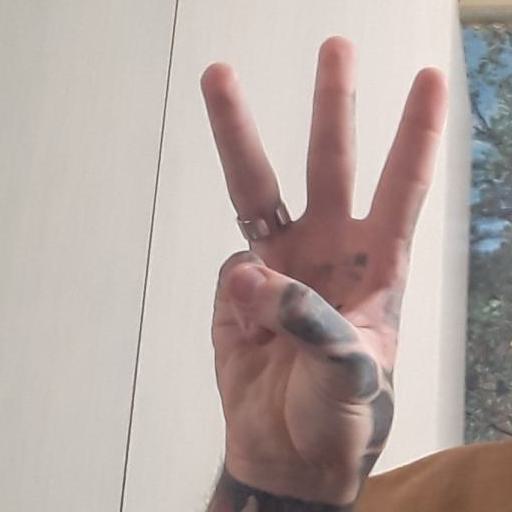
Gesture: three